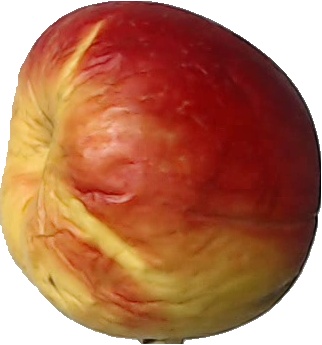
Label: apple_red_yellow_1